The Young Karl Marx

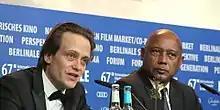
August Diehl and Raoul Peck at the 67th Berlin International Film Festival

While in his 20s, Karl Marx struggles to establish himself as a writer of political and sociological importance. The film begins with a scene where poor people are gathering dead wood in a forest where they have done this for centuries, but the government has made it illegal to collect the wood as it is now legally private property of the landlords. The poor are persecuted and extrajudicially killed by the government officials. Marx wrote about these events and believes that the bourgeois class has taken ownership of the state itself.